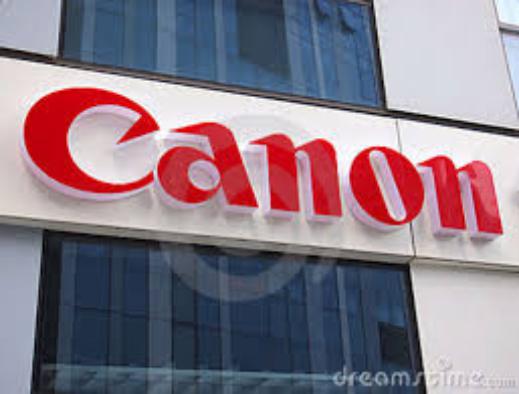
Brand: Canon
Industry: Electronic